Alligator munensis

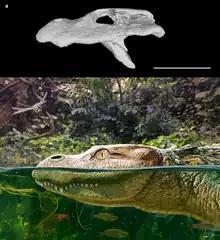
Reconstruction of "Alligator munensis" by Márton Szabó

Based on the deposits that "Alligator munensis" was found in, it may have inhabited similar environments as Chinese alligators, which includes lowlands and floodplains with a variety of waterbodies, including marshes, ponds and streams. A number of other animals were found in the same deposits as "A. munensis", including softshell turtles and large mammals, specifically water buffalos and sambar deer.